Crazy paving (medicine)

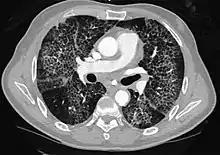
Chest CT scan showing crazy paving pattern

Crazy paving refers to a pattern seen on computed tomography of the chest, involving lobular septal thickening with variable alveolar filling. The finding is seen in pulmonary alveolar proteinosis, and other diseases. Its name comes from its resemblance to irregular paving stones, called crazy pavings.